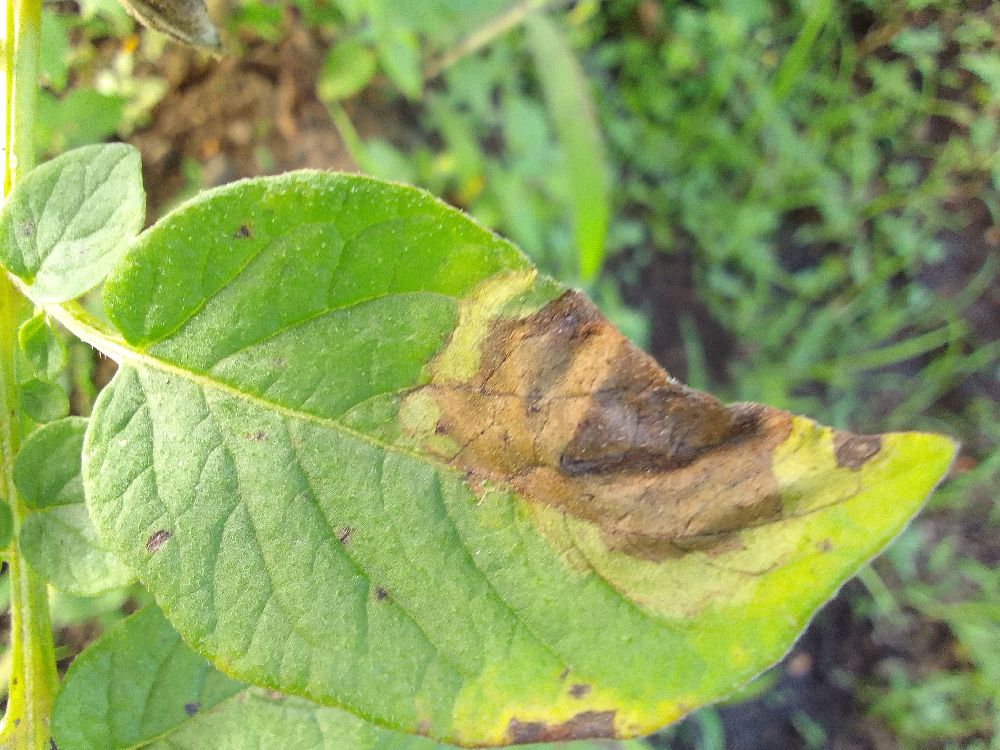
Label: Late blight